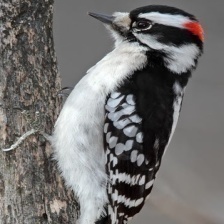
Species: DOWNY WOODPECKER
Scientific name: PICOIDES PUBESCENS